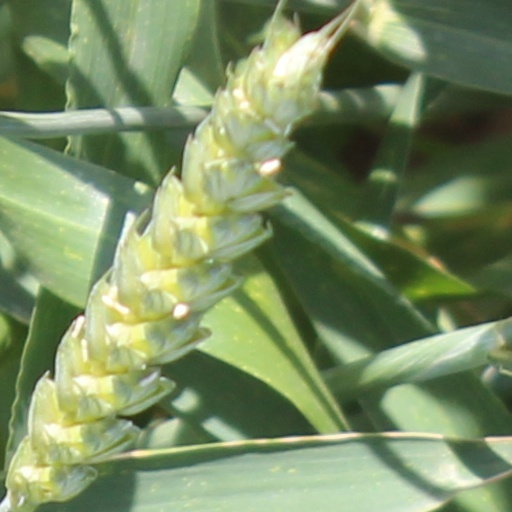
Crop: wheat